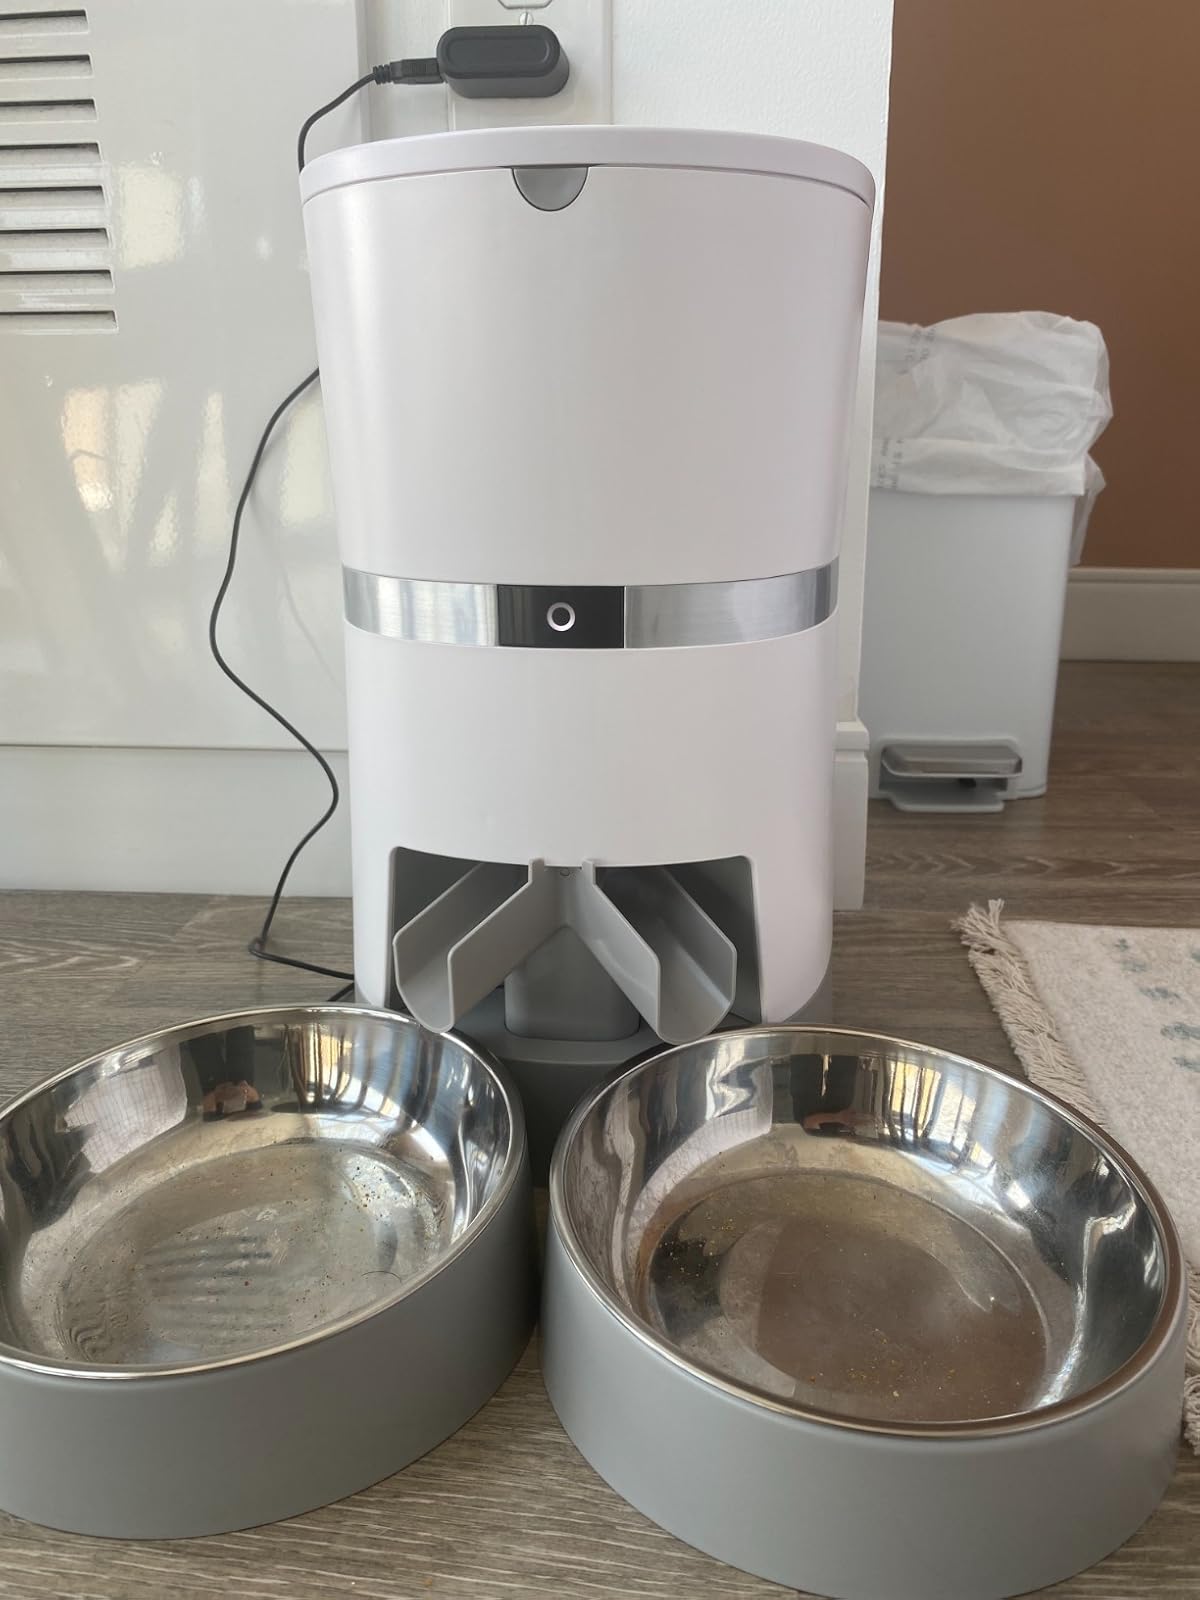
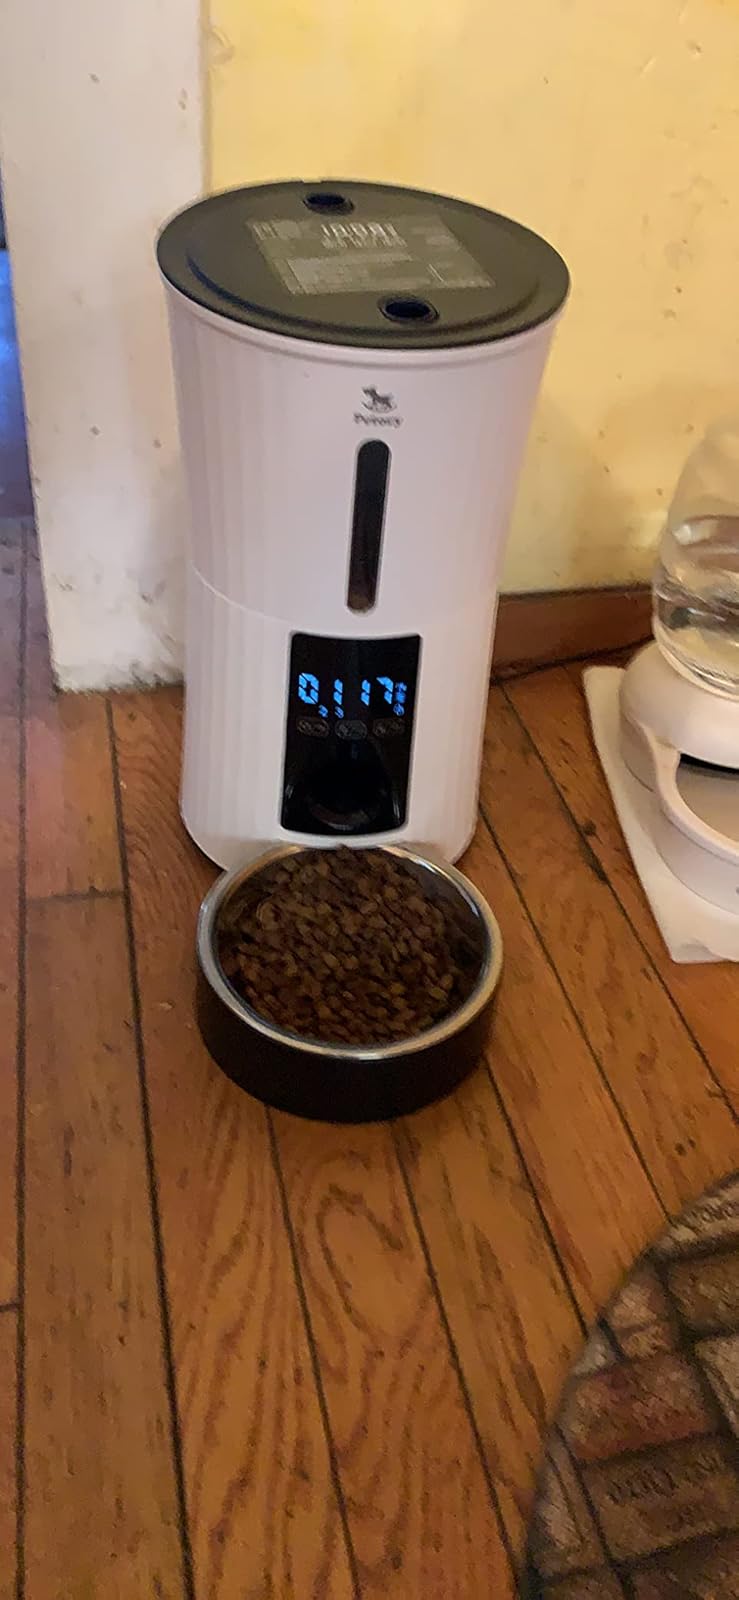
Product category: items_feeder
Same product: no